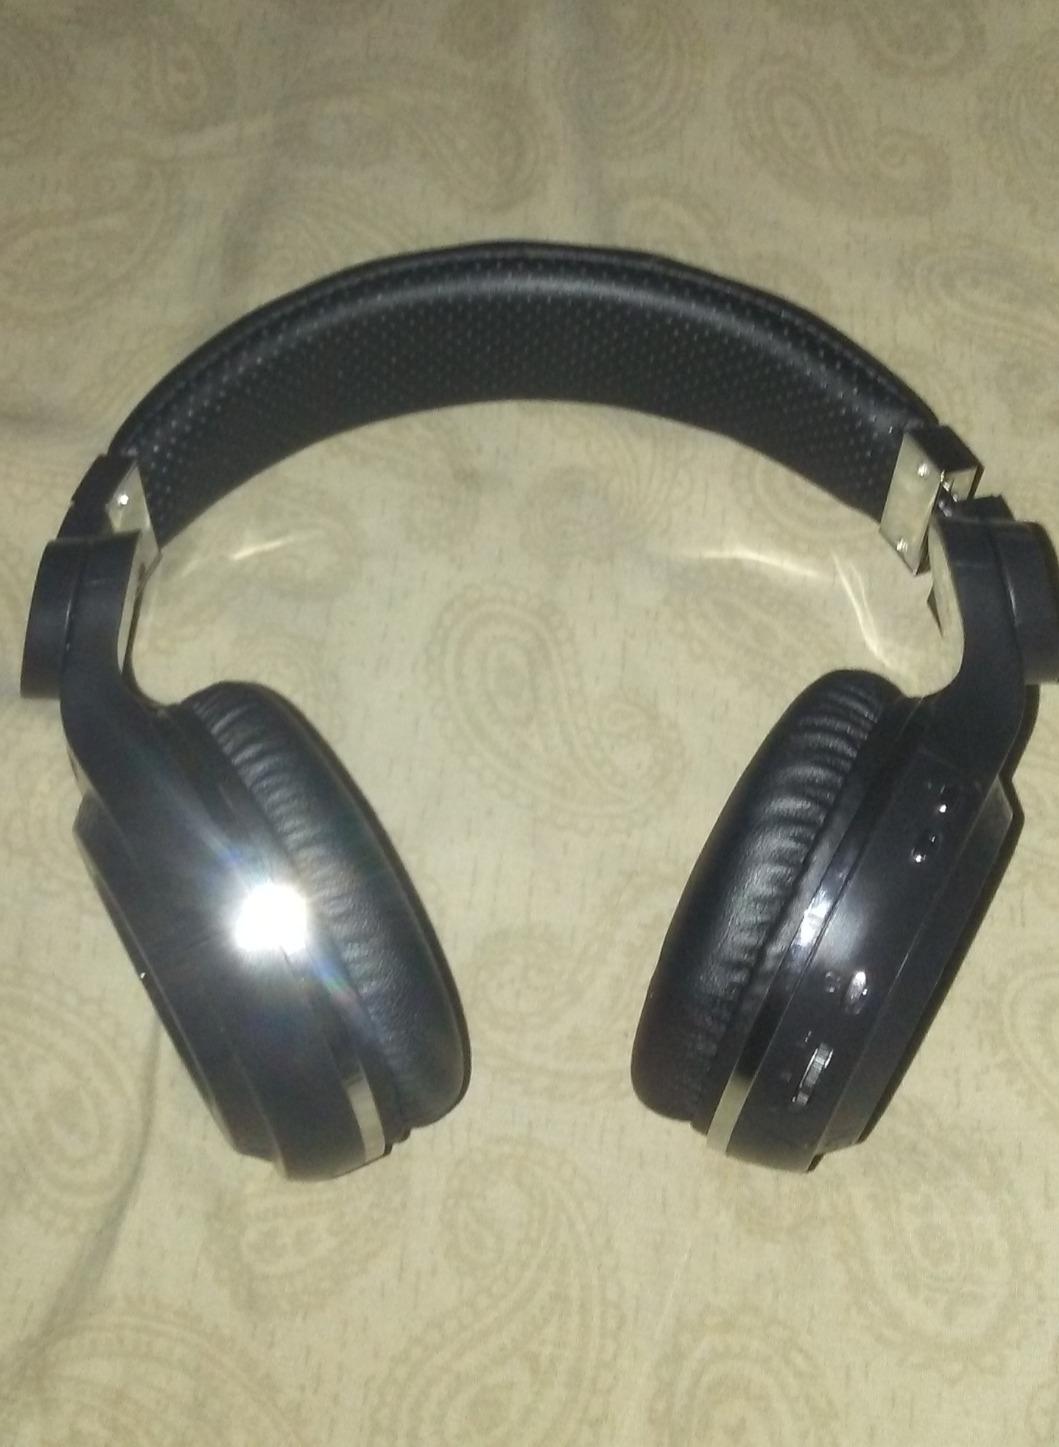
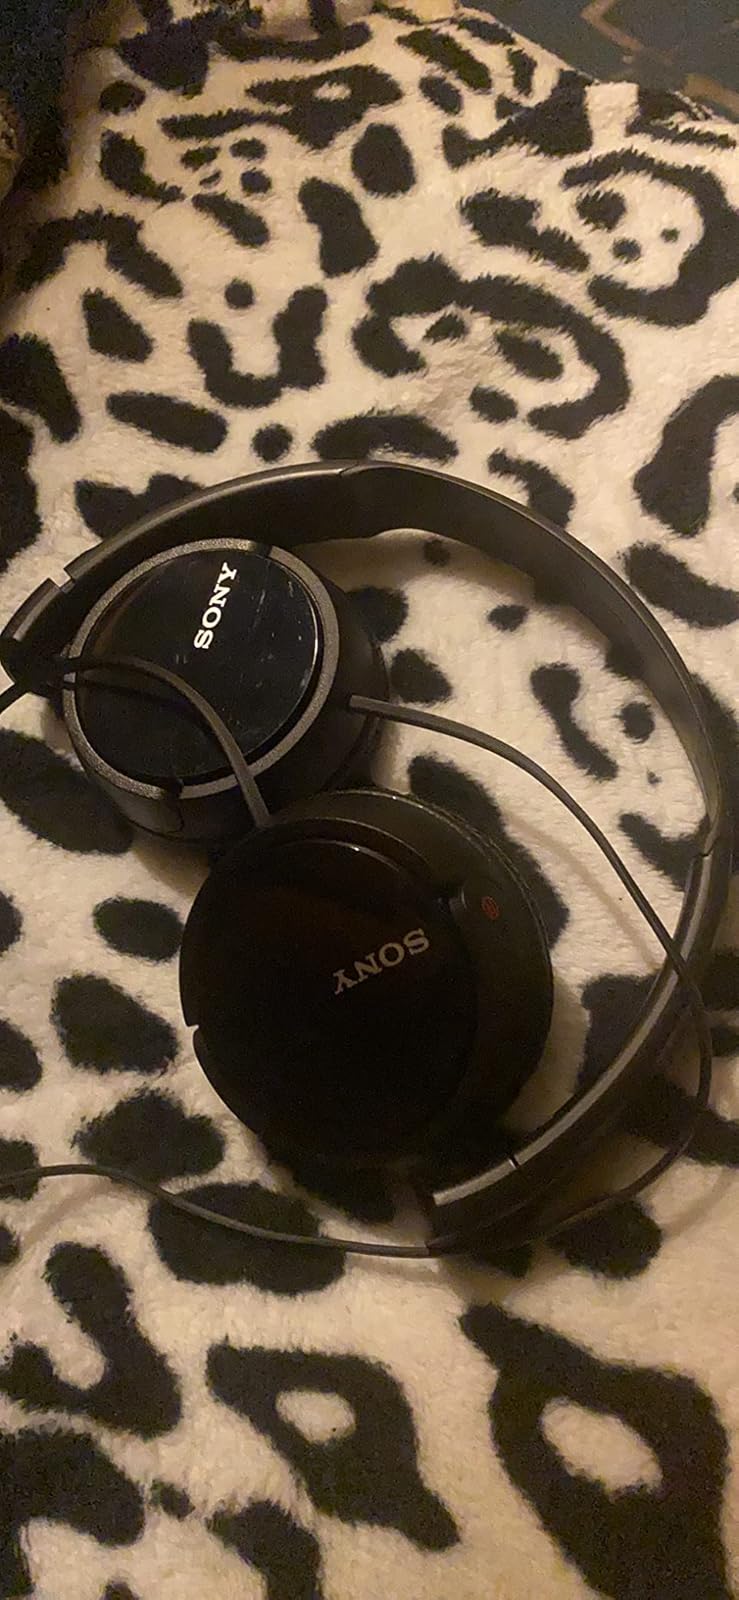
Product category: headphones
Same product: no